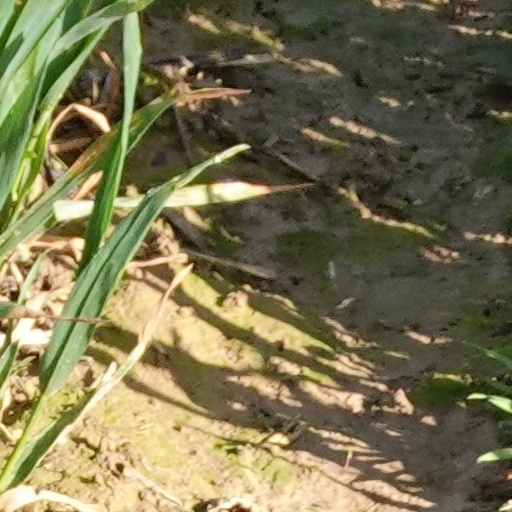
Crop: wheat